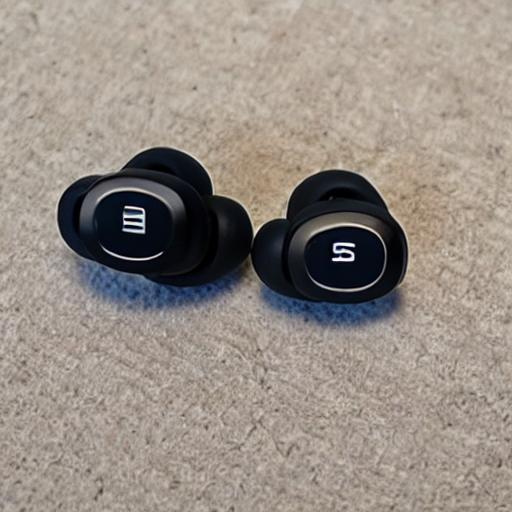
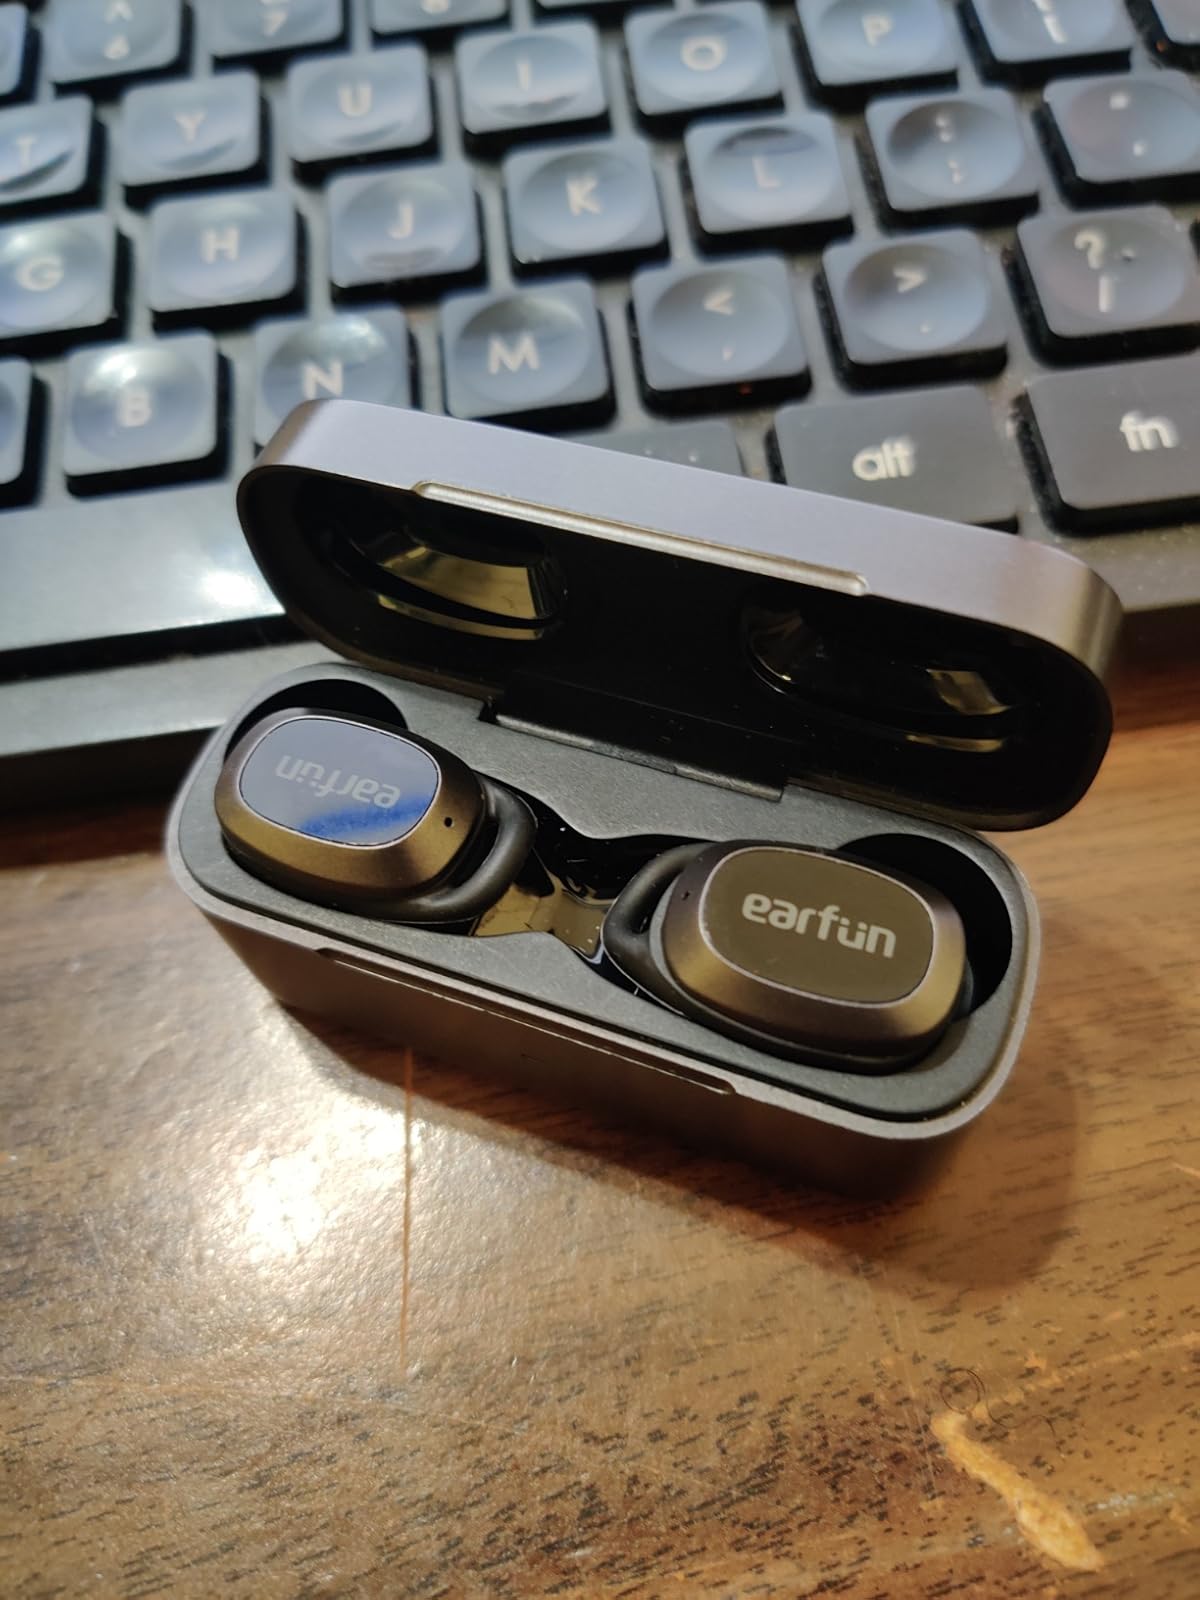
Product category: earbuds
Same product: no